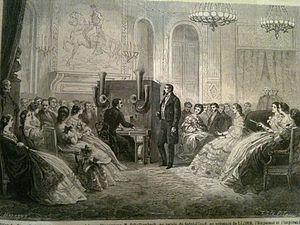
Présentation du Piano orchestre électro-moteur [Pianoorchester] de Johann Baptist Schalkenbach [1824-1910] au palais de Saint-Cloud. Le brevet du Piano-orchestre a été déposé à Paris le 12 octobre 1861, puis à Trèves en 1862 ([1]). Schalkenbach habitait alors «
On range dans la catégorie instrument électromécanique un certain nombre de claviers faisant appel à des technologies hybrides pour produire leur timbre.